Burr puzzle

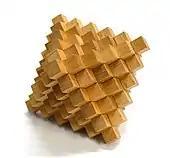
Pagoda of size 5, with 51 pieces (crafted by Philippe Dubois)

The origin of the Pagoda, also called "Japanese Crystal" is unknown. It is mentioned in Wyatt's 1928 book. Puzzles of this family can be regarded as an extension of the "three-piece burr" (Pagoda of size 1), however they do not require special notches to be assembled or taken apart. Pagoda of size 2 consists of 9 pieces, and bigger versions consist of 19, 33, 51 and so forth. Pagoda of size formula_1 consists of formula_2 pieces.